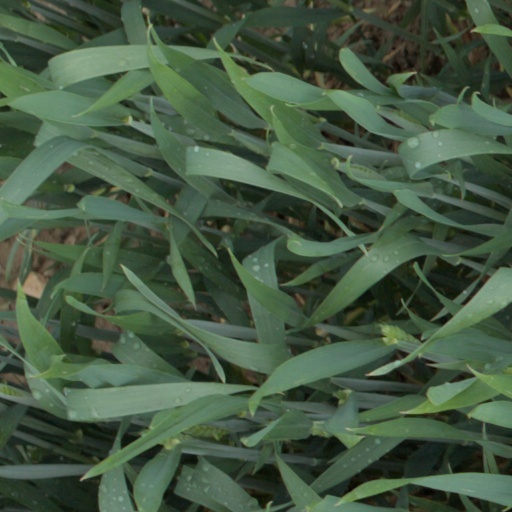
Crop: wheat